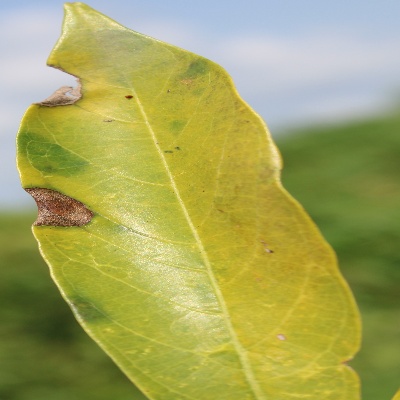
Crop: Cassava
Condition: bacterial blight